The Gong Show with Dave Attell

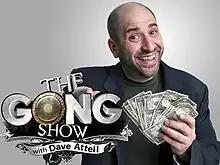

The Gong Show with Dave Attell was a short-lived revival of the 1970s Chuck Barris comedy game show called "The Gong Show", hosted by comedian Dave Attell. The show premiered on July 17, 2008. It was produced by Adam Sandler's production company Happy Madison Productions and Sony Pictures Television.